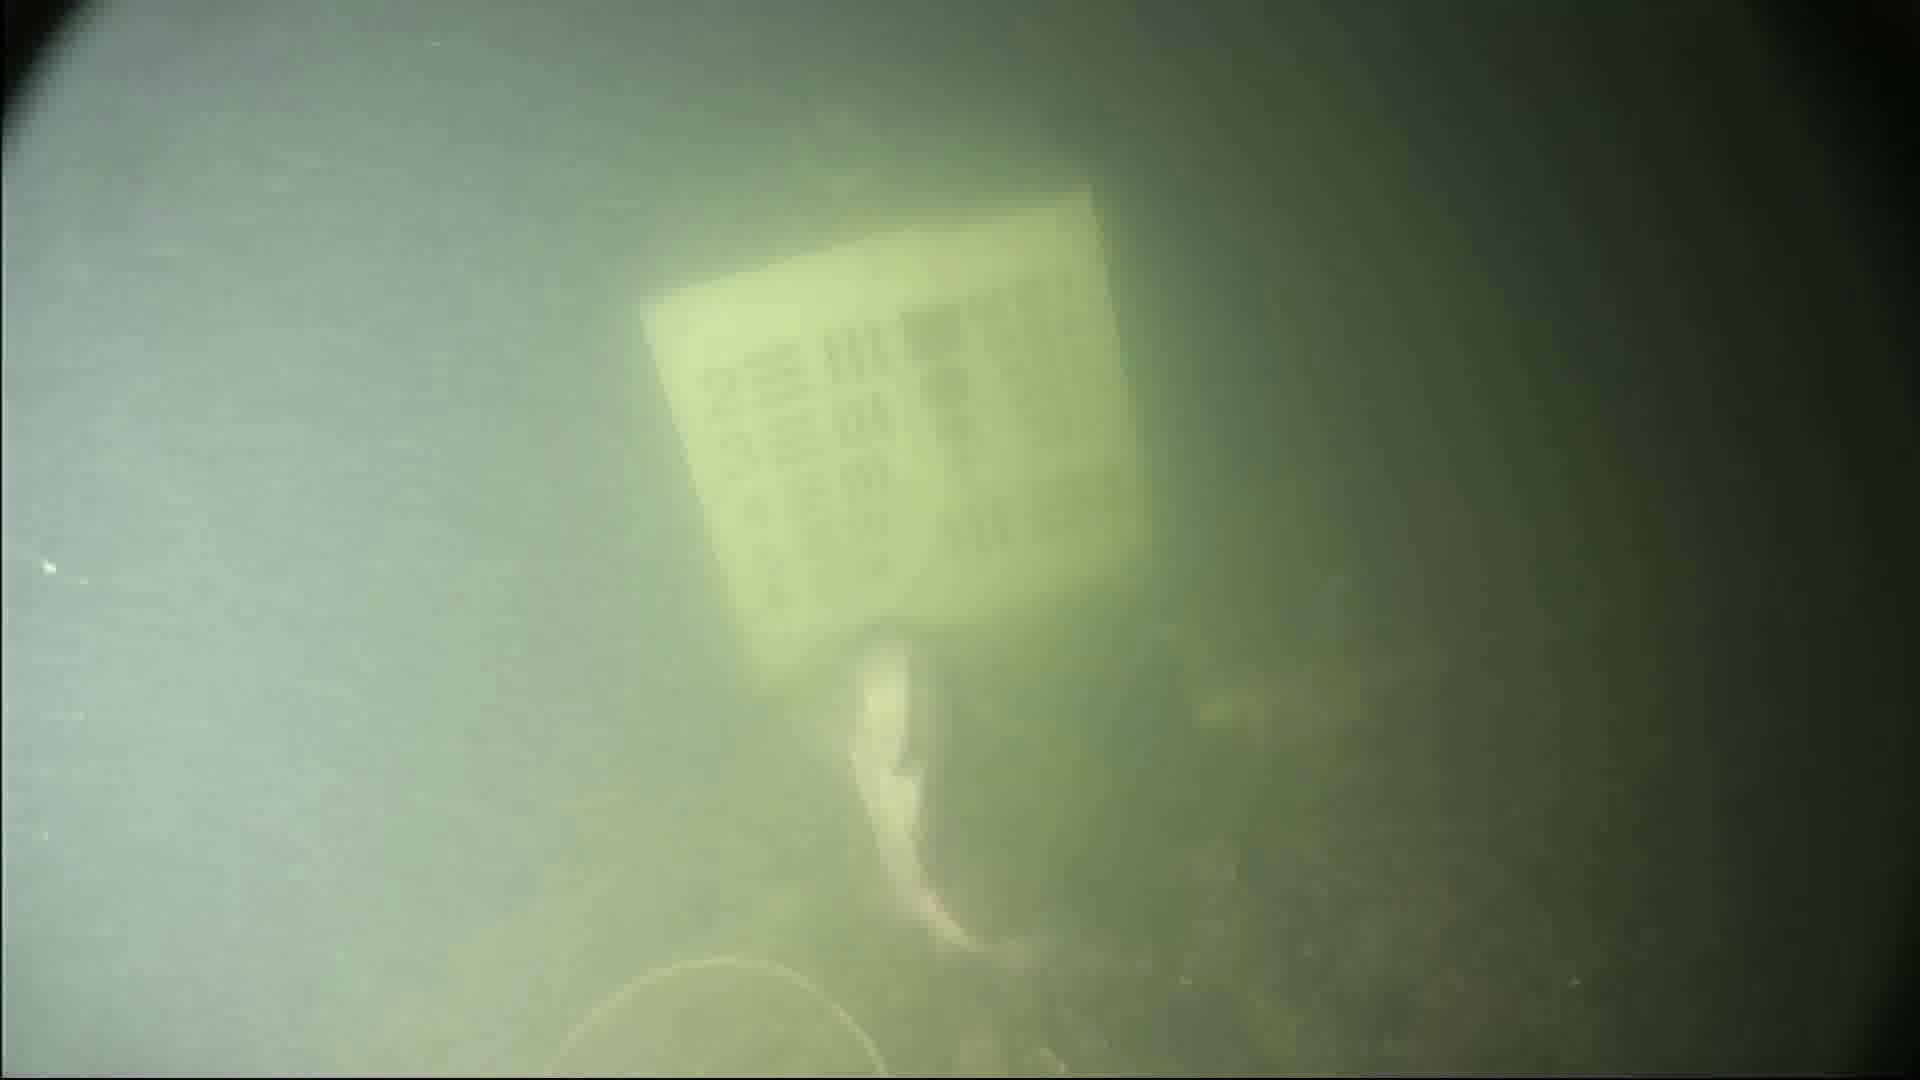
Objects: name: fish